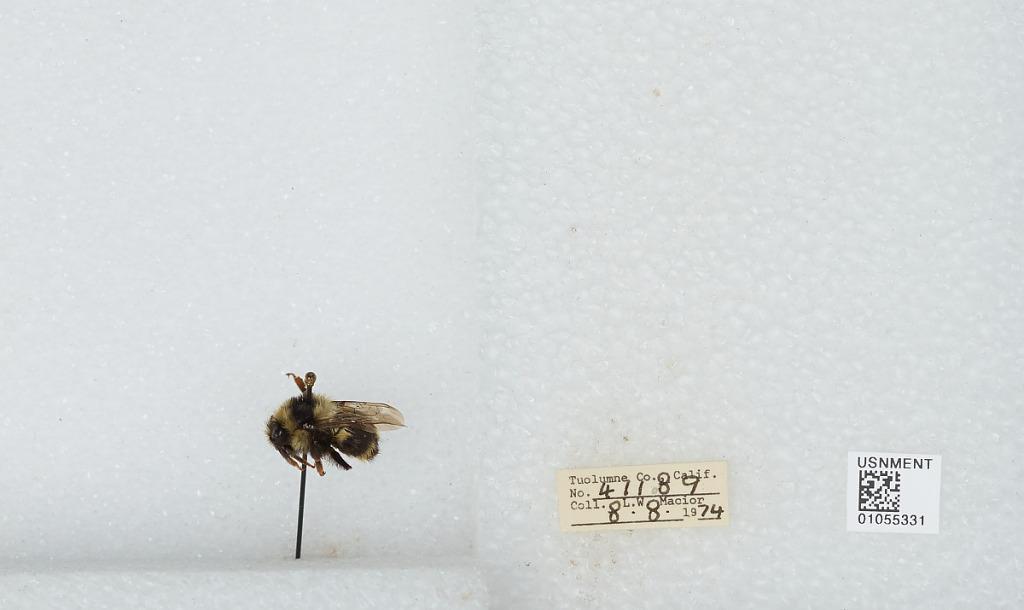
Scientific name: Bombus bifarius nearcticus
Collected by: L. Macior
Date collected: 1974-8-8
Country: United States
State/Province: California
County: Tuolumne
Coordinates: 38.02, -119.93